Northbridge, Western Australia

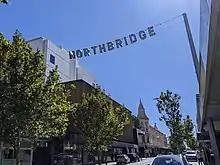
The Northbridge sign on William Street

In the early 2000s the Northbridge History Project was supported by the Government of Western Australia, on the recommendation of a report to the Premier Richard Court. The project finished in 2010.